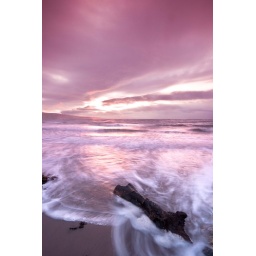
A long exposure on my favourite beachThe sky was in purple shades and the sea was foaming white